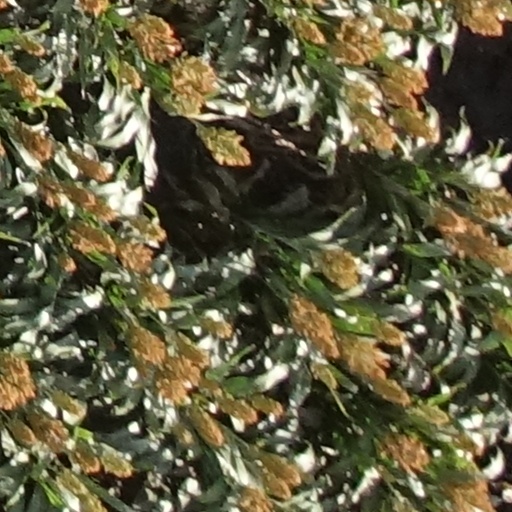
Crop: sorghum